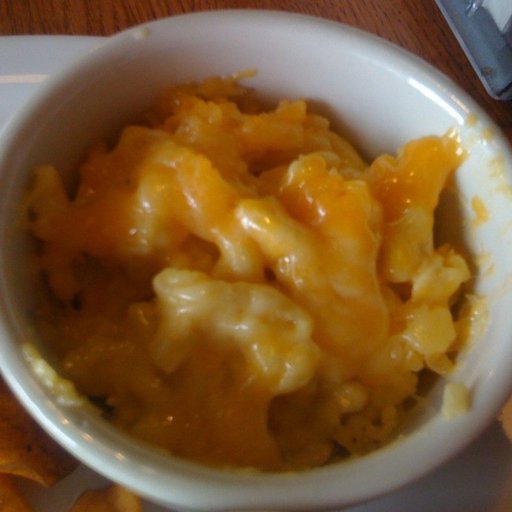
Label: macaroni_and_cheese